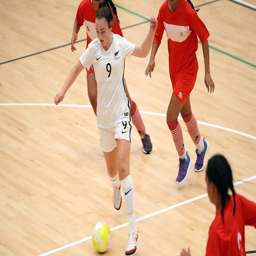
country are the team to beat .